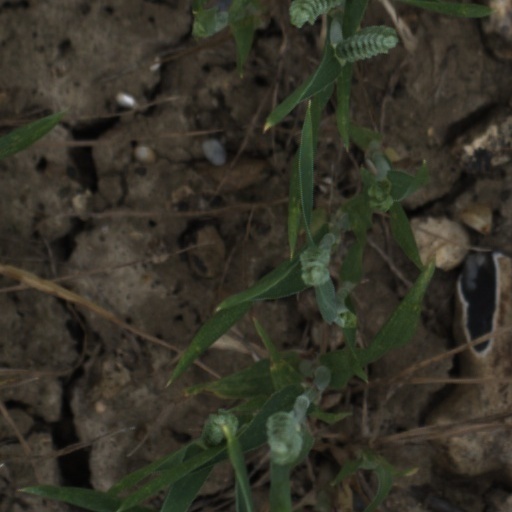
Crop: wheat